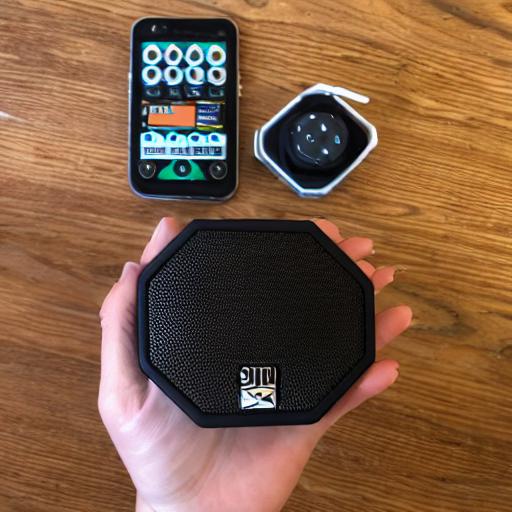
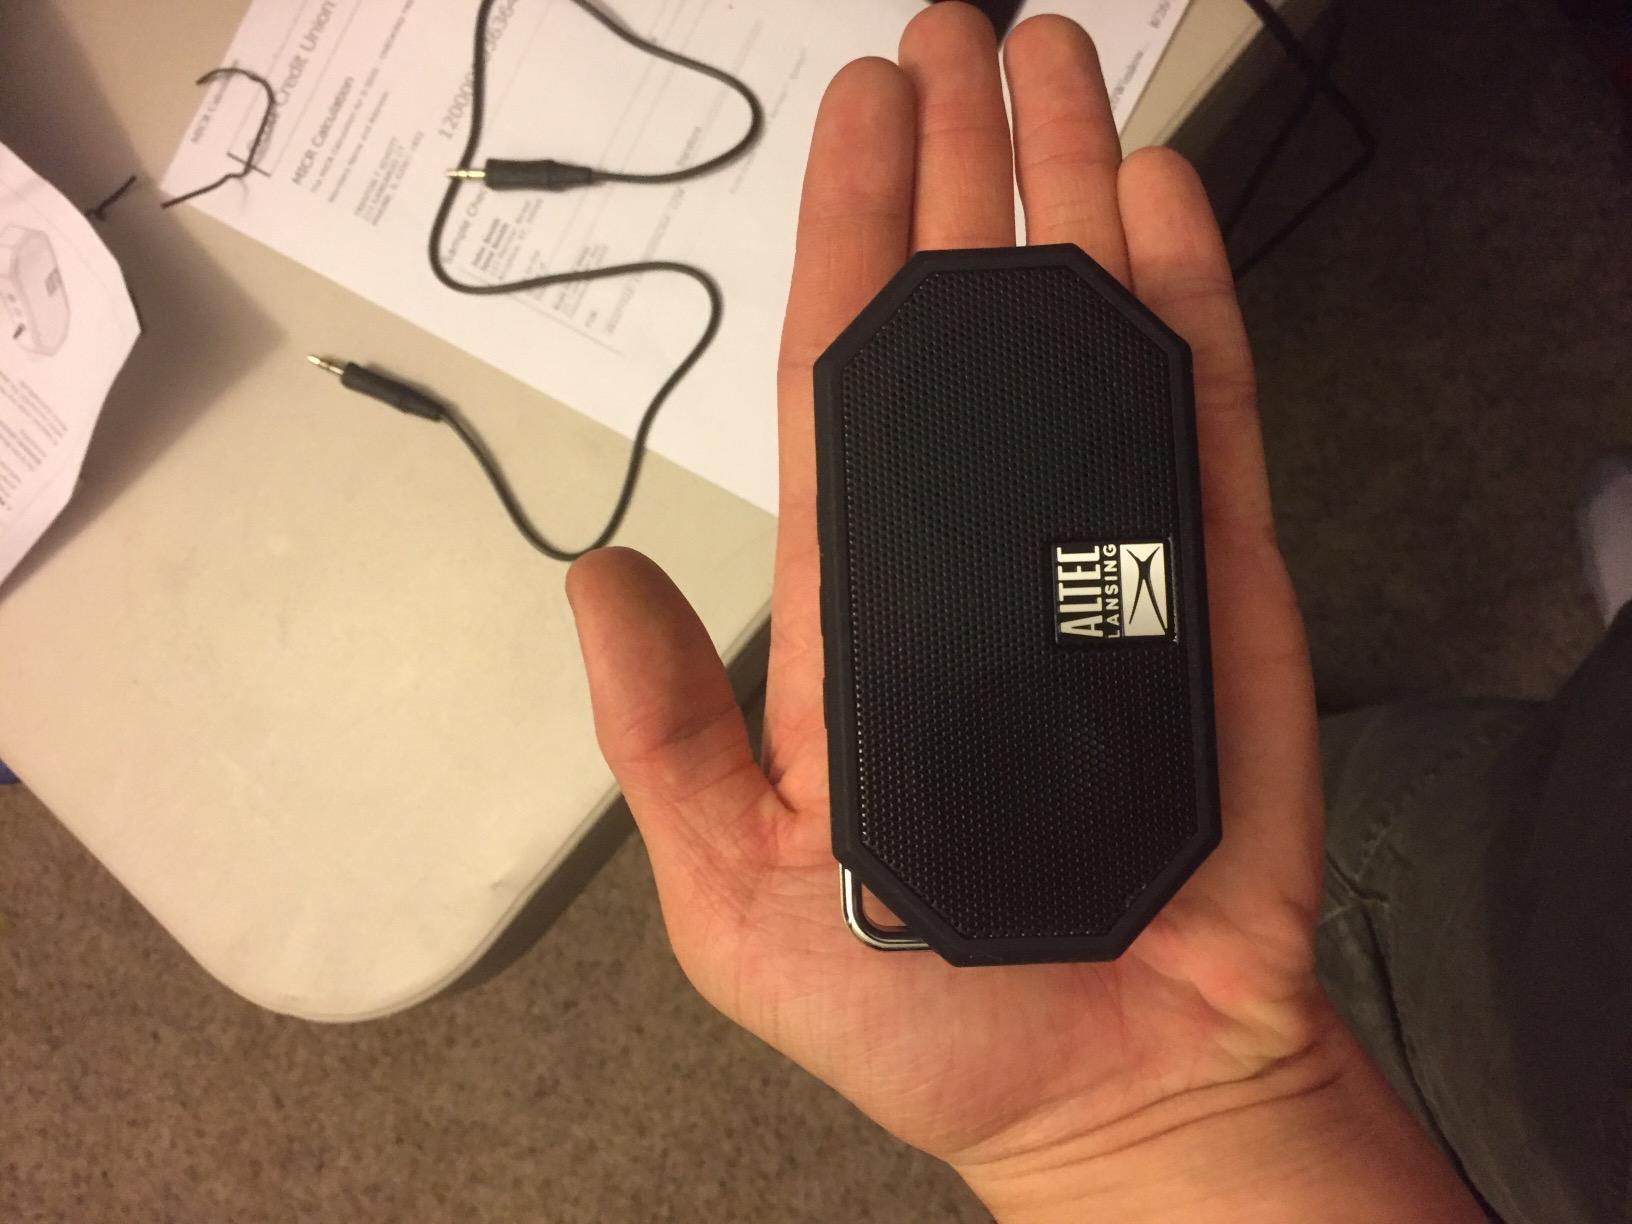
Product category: speaker
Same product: no